Chameleon (2005 video game)

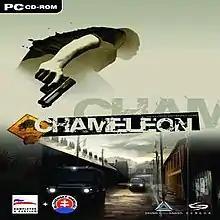

Chameleon is a stealth-action video game developed by Silver Wish Games and released in 2005. The game was released in a limited quantity in a limited number of countries and has never been released in western markets. The development was already finished in 2003 but it was published in 2005.